Zalesye

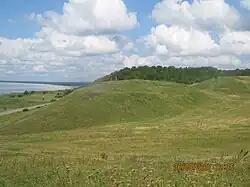
The site of an ancient Meryan sanctuary in Zalesye

Zalesye ("area beyond the forest") or Opolye ("area in the fields") is a historical region of Russia, comprising the north and west parts of Vladimir Oblast, the north-east of Moscow Oblast and the south of Yaroslavl Oblast. As the kernel of the medieval state of Vladimir-Suzdal, this area played a vital part in the development of Russian statehood.